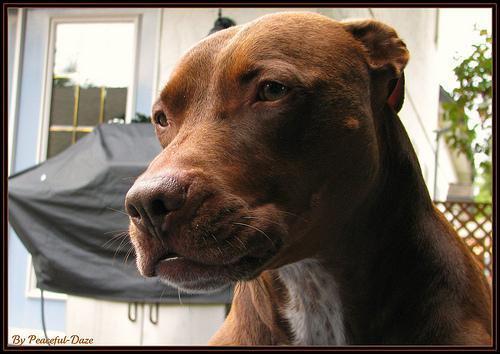
american pit bull terrier